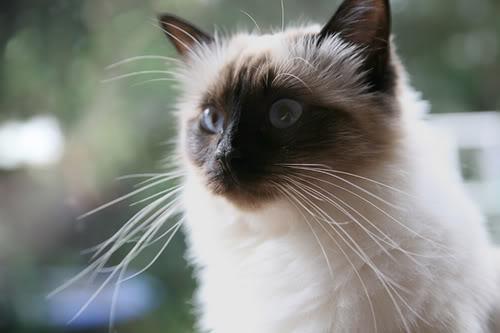
Breed: Birman